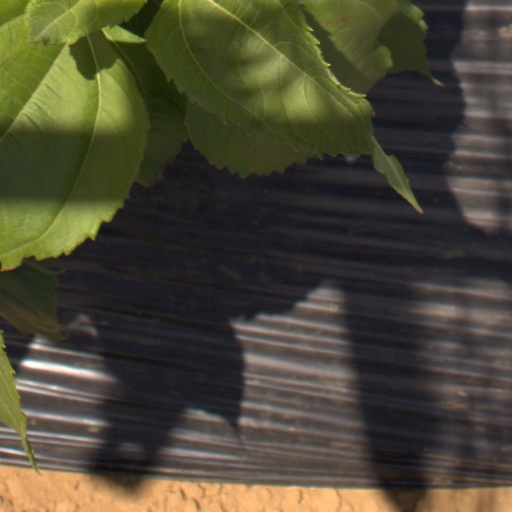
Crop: Jerusalem artichoke